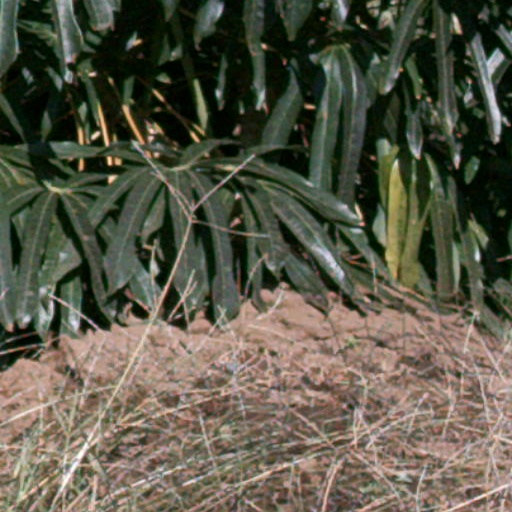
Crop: cassava